Solemn assembly

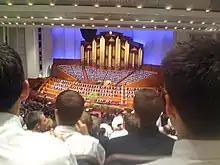
LDS General Conference at the Conference Center in 2008

At the first general conference after the death of a church president and the calling of his successor, the session at which the sustaining vote takes place is called a solemn assembly. During a solemn assembly sustaining, groups of church members are asked to stand in succession and sustain the new president, along with his counselors and the Quorum of the Twelve Apostles. Historically, the order of the sustaining groups has been: the First Presidency, the Quorum of the Twelve, the Quorums of Seventy and Presiding Bishopric, the remaining Melchizedek priesthood holders, Aaronic priesthood holders, and then all church members together. In more recent solemn assemblies, female church members aged 18 and older who constitute the Relief Society and female church members aged 12 to 18 who constitute the Young Women organization have been asked to stand and vote as distinct groups as well. The order of the April 2018 Solemn Assembly to sustain Russell M. Nelson was changed slightly. The sustaining by Melchizedek Priesthood holders was followed by the Relief Society, then the Aaronic Priesthood, the Young Women, and the church at large.